Wellington Street Apartment House District

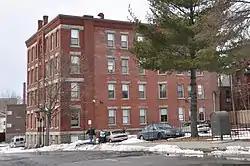
6 Jacques Ave.

The Wellington Street Apartment House District of Worcester, Massachusetts encompasses a collection of stylistically similar apartment houses in the city's Main South area. It includes sixteen properties along Jacques Avenue, and Wellington and Irving Streets, most of which were built between 1887 and 1901. The notable exception is the Harrington House at 62 Wellington Street, a c. 1850s Greek Revival house that was virtually the only house standing in the area before development began in the 1880s.